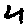
Label: 4